Nellie King

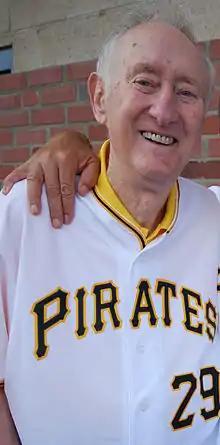
King in 2009.

Nelson Joseph "Nellie" King (March 15, 1928 – August 11, 2010) was an American professional baseball pitcher for the Pittsburgh Pirates, and later a member of the Pirates' radio announcing team with Bob Prince. Listed at in height, and weighing , King batted and threw right-handed.